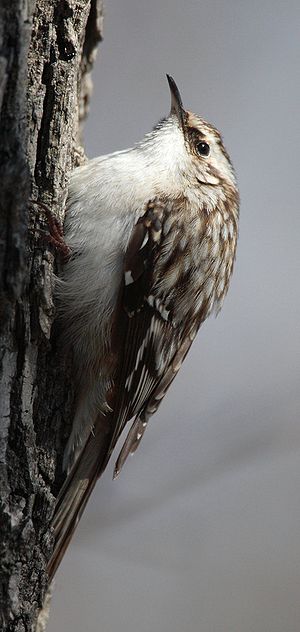
Certhia
Amerikansk træløber (Certhia americana) - den eneste amerikanske art i slægten
Certhia er en slægt af spurvefugle, der er udbredt med 9 arter i Nordamerika, Europa og Asien.